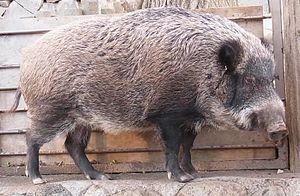
Vildsvin / Billeder
Vildsvinet er et parrettået hovdyr som tilhører svinefamilien. Arten regnes som tamsvinets vilde forfader. Vildsvinet er altædende og meget tilpasningsdygtigt. I Mellemeuropa stiger bestanden i øjeblikket, især på grund af øget dyrkning af majs, og vildsvinet indvandrer i stigende grad til beboede områder.